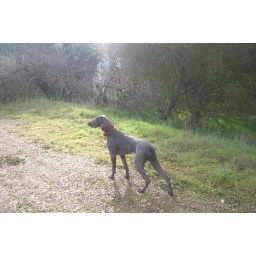
1/19/08 Walk in the field pointing birds